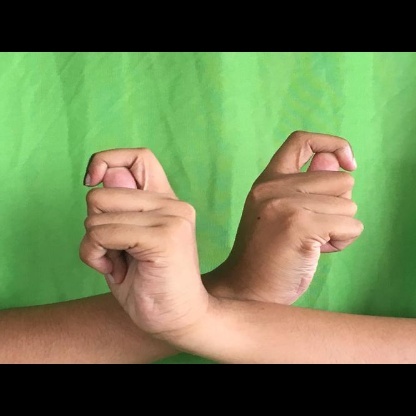
Mudra: Berunda